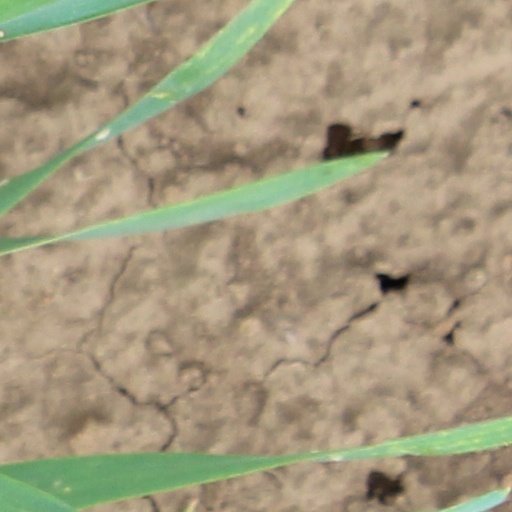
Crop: wheat